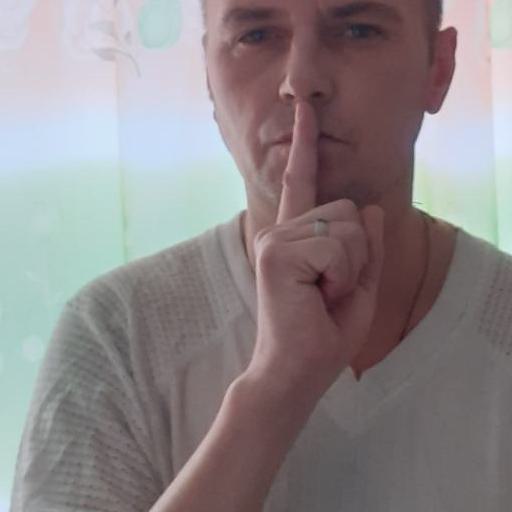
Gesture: mute